Colin McRae

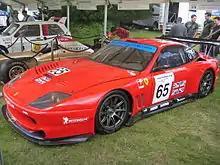
The Ferrari 550-GTS Maranello driven by McRae at the 2004 24 Hours of Le Mans

McRae made his debut on the Dakar Rally with Nissan in January 2004, and scored two stage wins. He returned to the Dakar in 2005 and was fastest on two of the first three stages in Morocco, before crashing out of the rally towards the end of stage six.